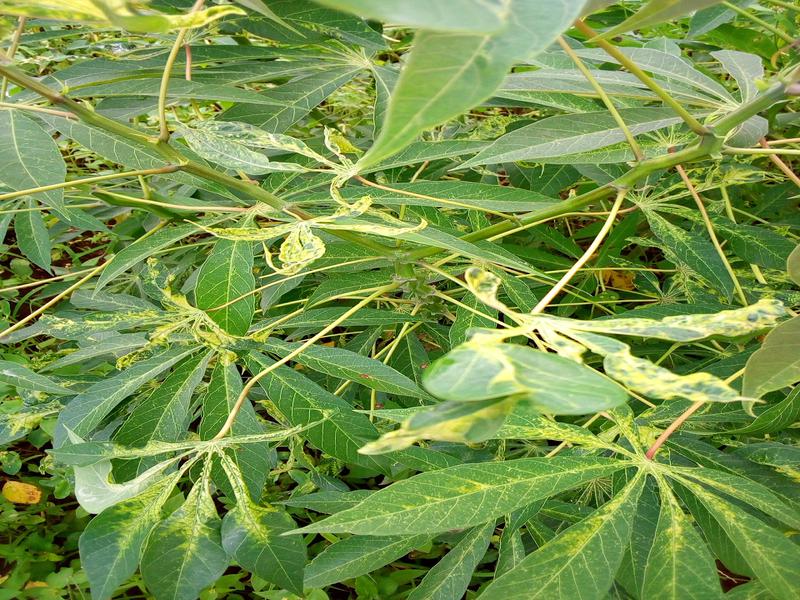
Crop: cassava
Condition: mosaic_disease